Australian Light Horse

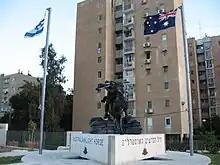
The Australian Light Horse Memorial in Beersheba, Israel

Elements of the light horse brigades also undertook a campaign against the Senussi in the western desert region of Egypt with actions commencing in late 1915 and continuing through until 1917. These actions were largely limited though, and were overshadowed by the Light Horse's involvement in the fighting against Ottoman forces in the Sinai and Palestine Campaign from 1916 to 1918.